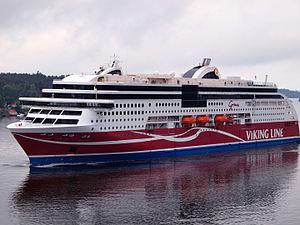
Viking Line est une compagnie maritime finlandaise qui dessert en ferry la Finlande continentale, les îles Åland, la Suède et l'Estonie. Elle est cotée à la bourse de Helsinki. Créée en 1959, la société était, à l'origine, la propriété d'un consortium composé de plusieurs compagnies finlandaises.